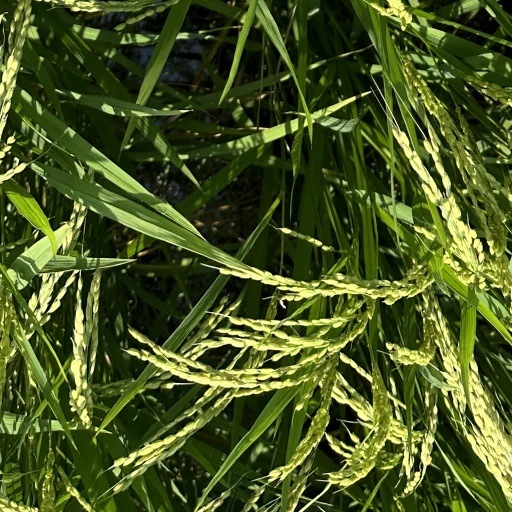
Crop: rice